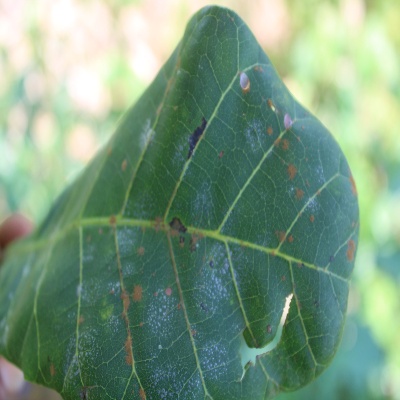
Crop: Cashew
Condition: red rust